U.S. Route 15 in New York

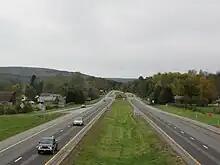
Looking southward along US 15 from the Smith Road overpass in Presho prior to the road's completion. The highway previously narrowed from four to two lanes in the background.

US 15 enters New York adjacent to the state line borough of Lawrenceville, Pennsylvania, at which point the northern segment of I-99 begins. A four-lane freeway through the Steuben County town of Lindley, US 15 crosses through a rock cut, making a large bend to the north and bypassing the hamlet of Presho. I-99/US 15 enters a partial cloverleaf interchange with County Route 5 (CR 5; Smith Road). After CR 5, US 15 bent northeast through the town of Erwin, running to the west of the Indian Hills Golf Club. Making a gradual bend further to the northeast, the freeway crosses the Canisteo River and enters the hamlet of Erwin, where it enters a diamond interchange with NY 417 (Addison Road). After NY 417, US 15 makes a bend alongside Norfolk Southern Railroad's Southern Tier Line (former Erie Railroad main line). Now paralleling the tracks and NY 417, US 15 crossed through Erwin, entering exit 3, which connects to NY 417 once again, next to Gang Mills Yard, the site of the former Painted Post station.